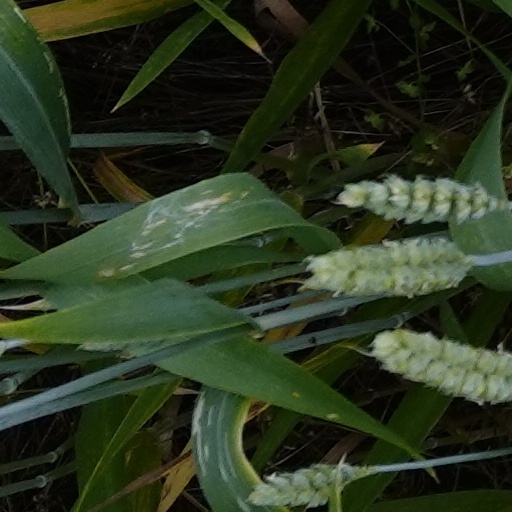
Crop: wheat